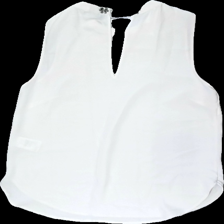
View: back
Type: Tank top
Category: Ladies
Brand: H&M
Colors: White
Material: 100% polyester
Pattern: Glitter
Cut: Regular
Size: 38
Season: Summer
Damage location: top center
Damage 2 location: top right
Price range: <50
Recommended usage: Reuse
Description: vitt genomskinligt linne med glitterstenar längst kragen